Dobroslav Jevđević

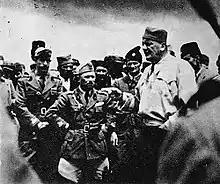
A tall male Chetnik amongst a group of men dressed in Italian Army uniform

In a meeting with Roatta in November 1942, Jevđević obtained Italian agreement to "legalise" another 3,000 Chetniks and recognition of almost all of eastern Herzegovina as a "Chetnik zone". In return, the Chetniks had to promise not to attack Muslim and Croat civilians and agreed to having an Italian liaison officer embedded in all their formations of regiment strength or more. On 15 November 1942, Jevđević agreed to support the Italian decision to start arming Muslim anti-Partisan groups. This support almost cost him his life when several Chetniks, who strongly opposed the arming of Croat and Muslim anti-Partisan groups by the Italians, visited Mostar with the intention of assassinating him.